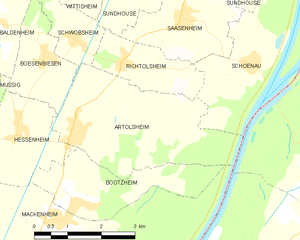
Carte des communes françaises